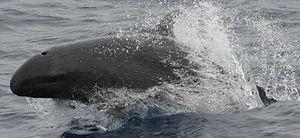
Fausse orque
Cette liste commentée recense la mammalofaune de l'Inde et des îles asiatiques appartenant à l'Inde par genre, famille et ordre.